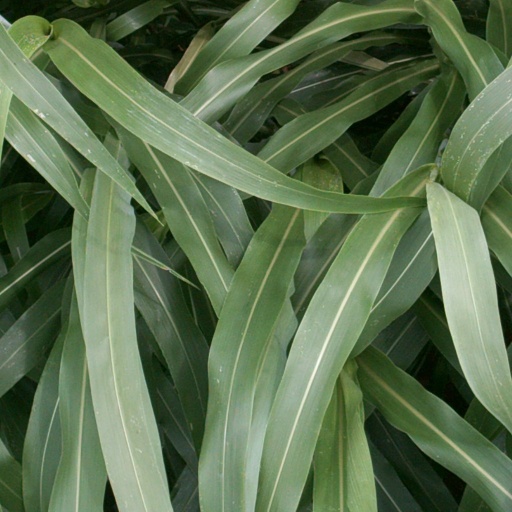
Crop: sorghum